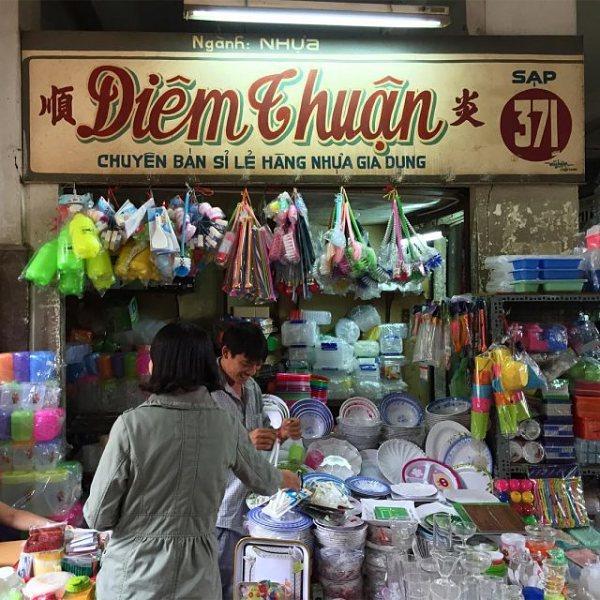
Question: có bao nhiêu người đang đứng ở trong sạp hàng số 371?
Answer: có một người đàn ông và một người phụ nữ